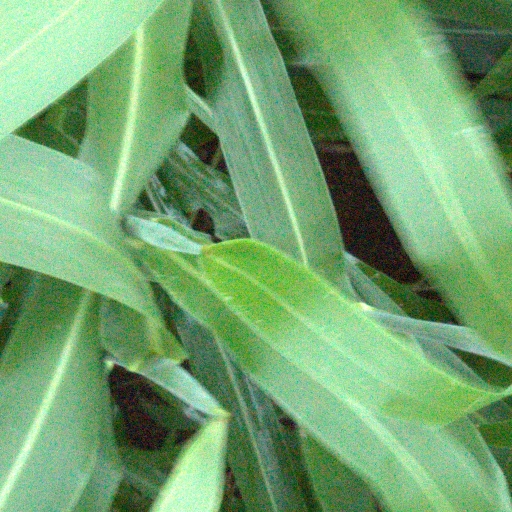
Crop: sorghum